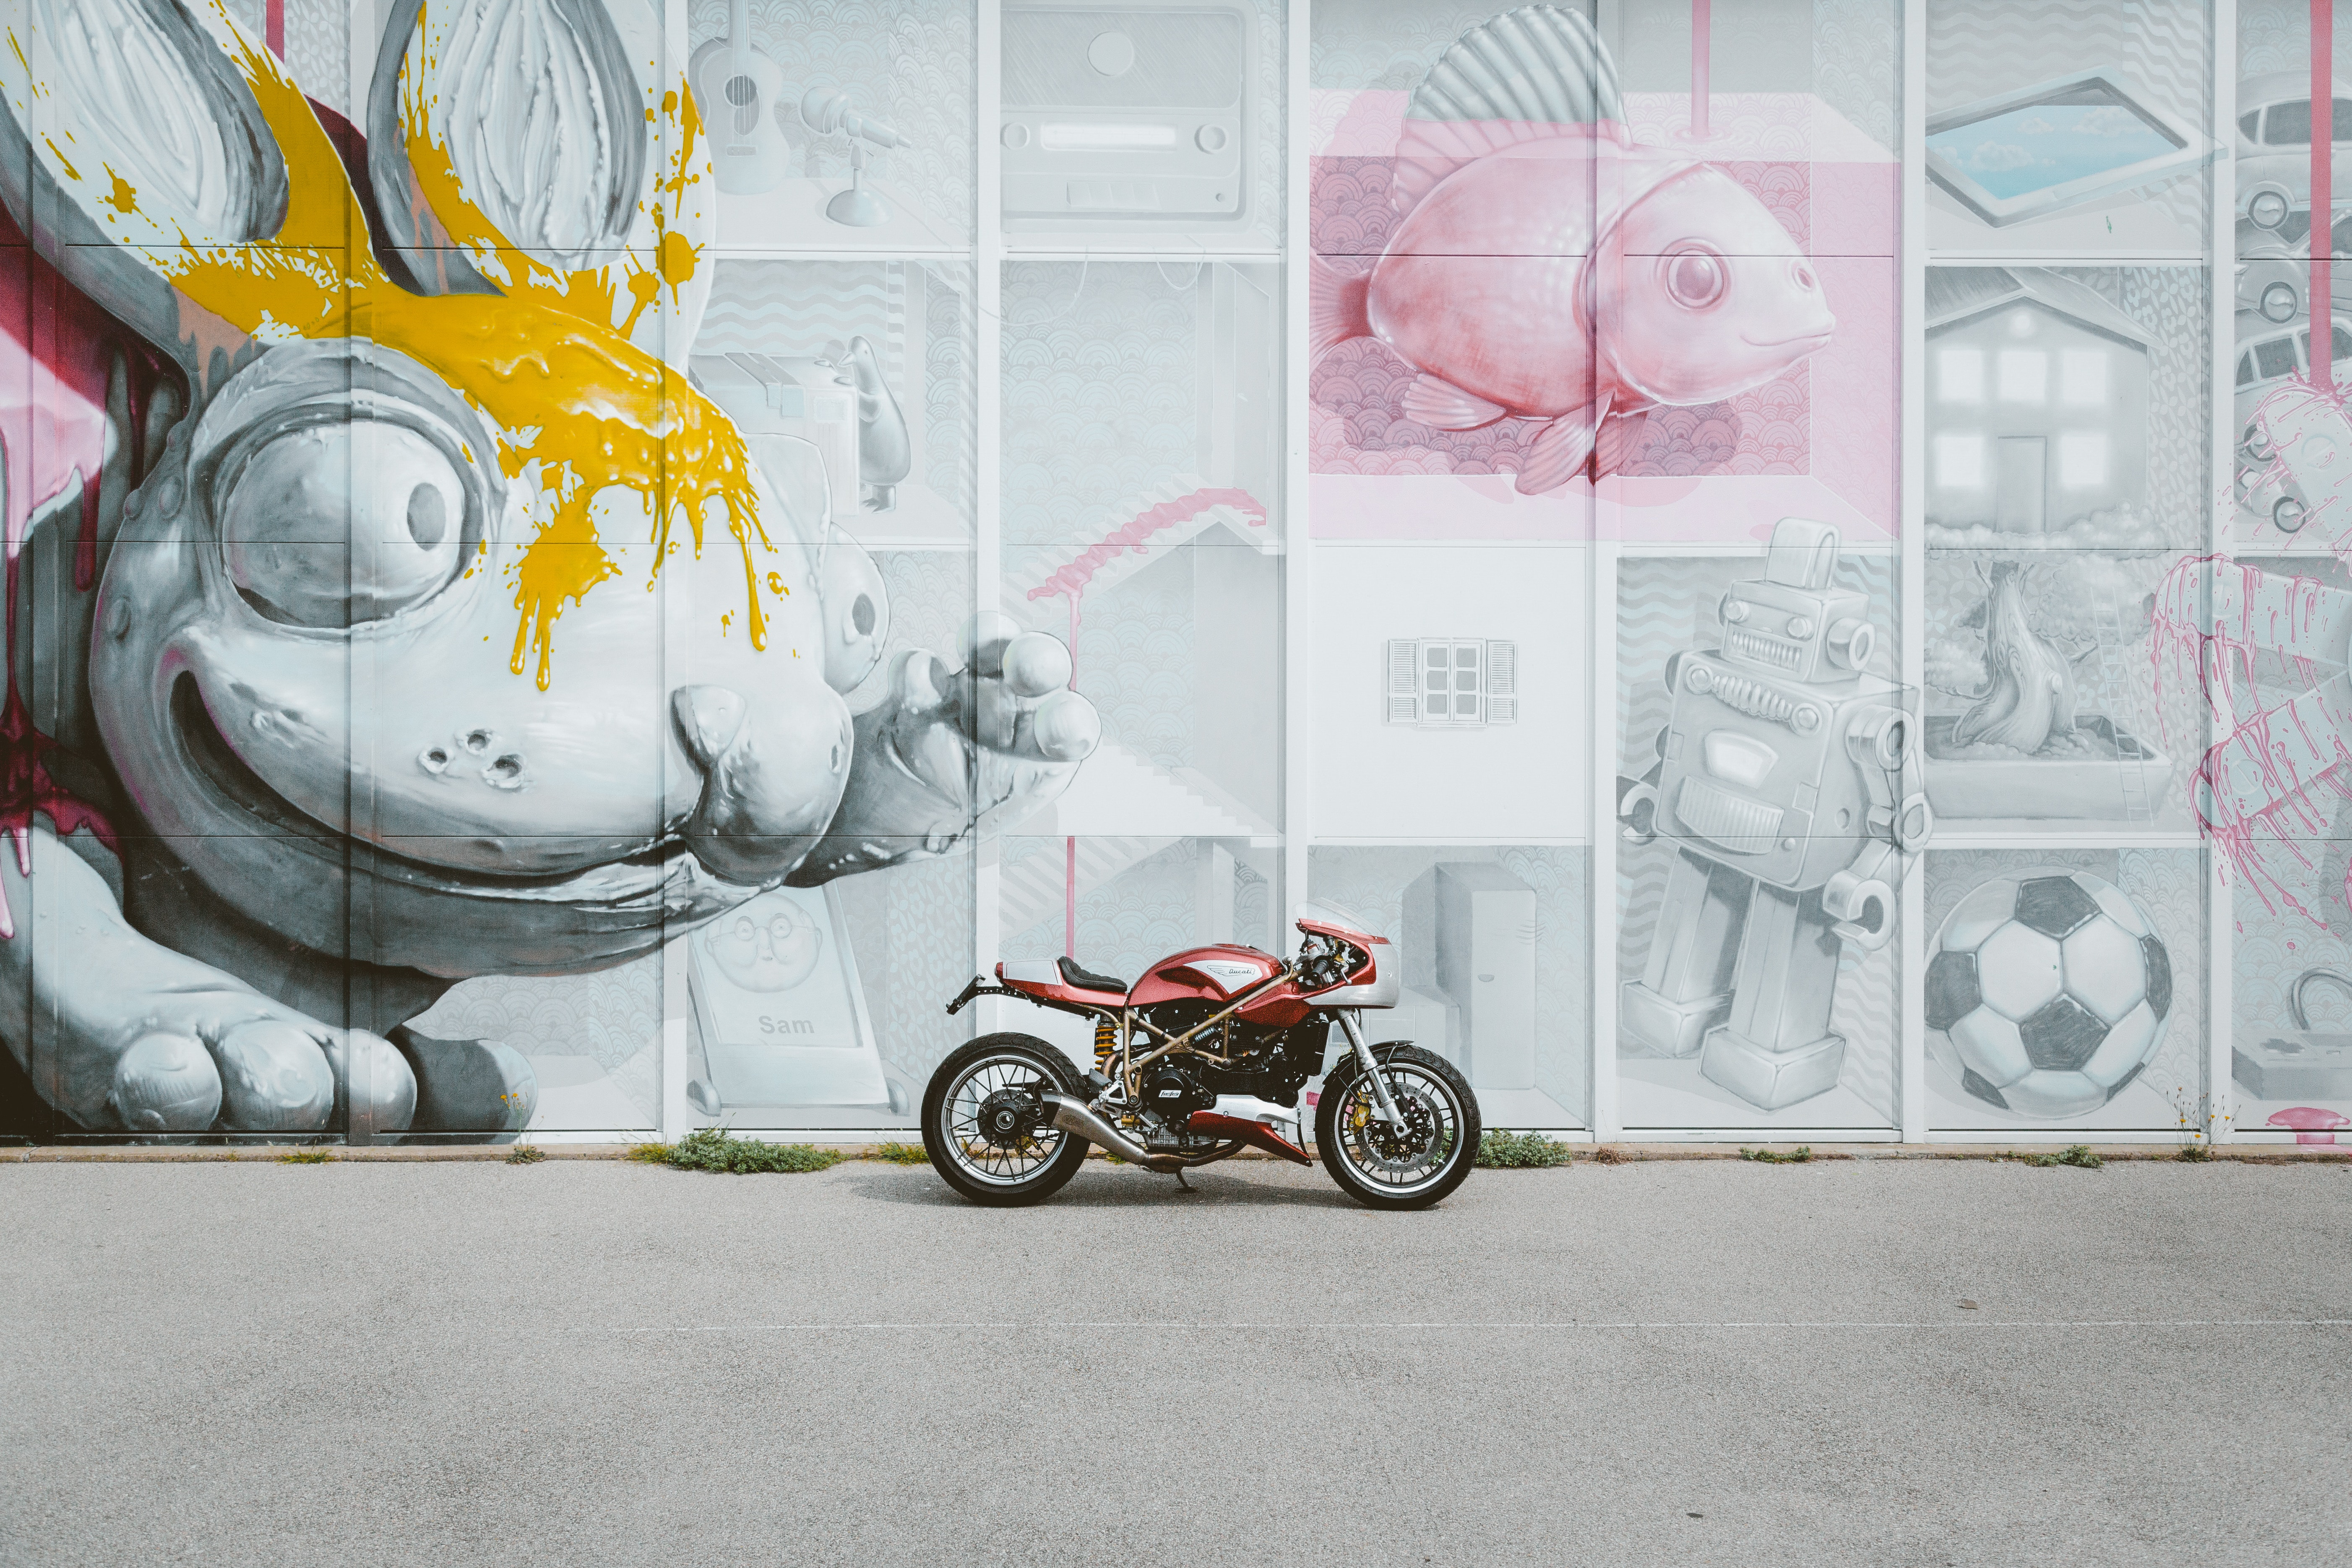
wall, street art, illustration, art, pink, mode of transport, vehicle, drawing, mural, design, automotive design, visual arts, architecture, car, graphics, fiction, painting, sketch